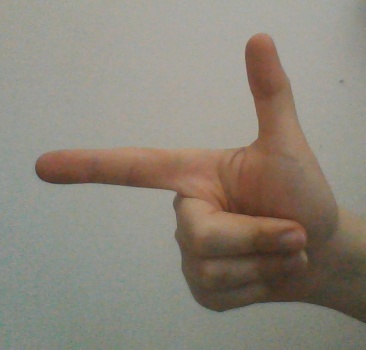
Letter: yaa